The Water Margin (film)

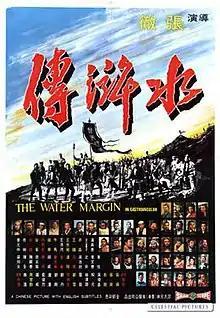
Film poster

The Water Margin, also known Outlaws of the Marsh and Seven Blows Of The Dragon, is a 1972 Hong Kong film adapted from the Chinese classical 14th-century novel "Water Margin". It was produced by the Shaw Brothers Studio and directed by Chang Cheh. Godfrey Ho was assistant director (as Chih Chiang Ho).